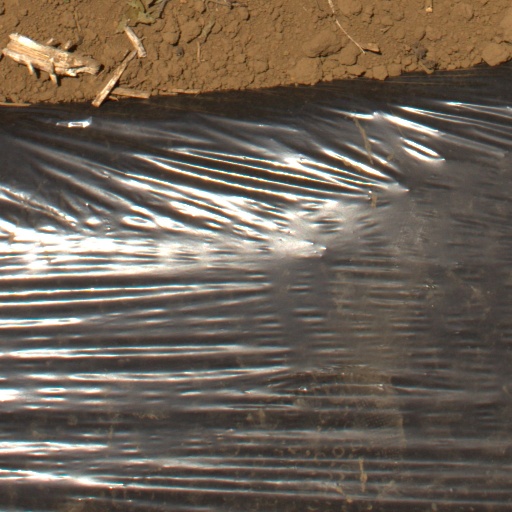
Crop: Jerusalem artichoke